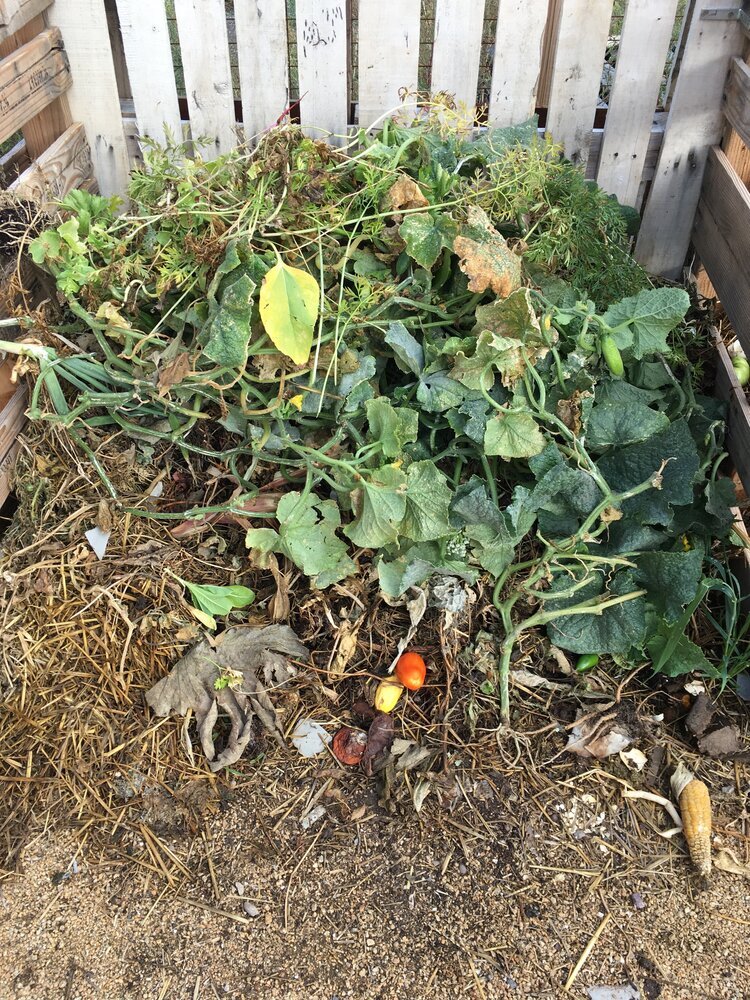
Plant: Cucumber
Disease: cucumber bacterial wilt